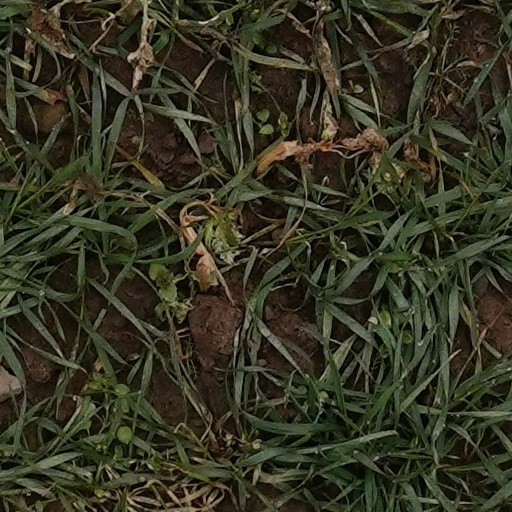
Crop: wheat